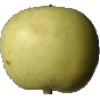
Label: Apple Golden 3